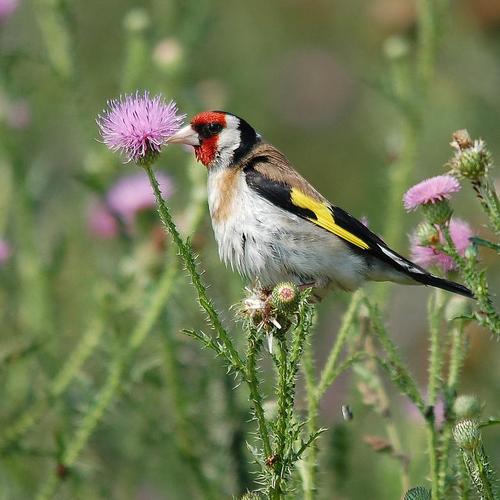
this small and colorful bird has a red face with a black cheek patch and black wings with a yellow wingbar.
this bird has a thick, short white bill and large red markings on its face, and black wings with bright yellow secondaries.
this bird has a white belly and breast, with a red crest and neck.
this colorful bird has a red crown and a contrasting white belly.
this bird is white with brown, yellow, and red and has a long, pointy beak.
this bird has wings that are black and yellow and has a white bellya mostly white bird with a bright red eyebrow and throat and brown and black wings with yellow wingbars.
the bird has a white fluffy belly as well as a small tan bill.
this bird has a stubby white bill and a white breast and belly with black and yellow wings.
this bird has red on its head, yellow and black stripes on its wing, a long tail, and a short pointy beak.
Species: European Goldfinch